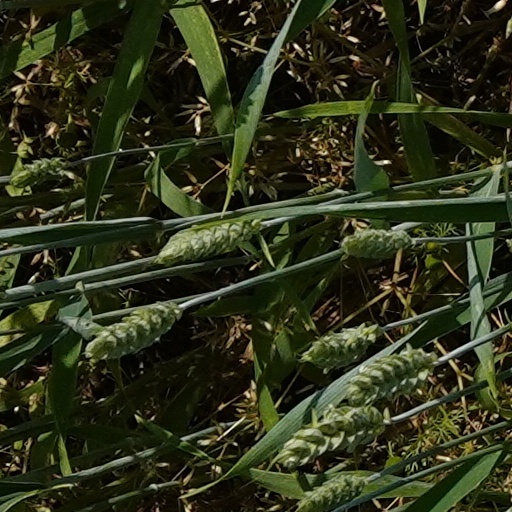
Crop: wheat